Hilda Borgström

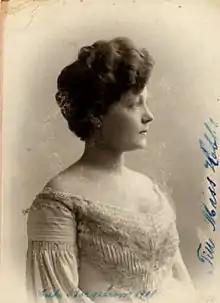
Borgström in 1901

Born in 1871 in Stockholm, Borgström made her film debut in 1912. She starred in leading parts in Victor Sjöström's silent films "Ingeborg Holm" (aka "Margaret Day") (1913) and "Körkarlen" (aka "The Phantom Carriage/The Stroke of Midnight/Thy Soul Shall Bear Witness") in 1921. Borgström started out to be a dancer and trained at the old Royal Theatre's ballet school in Stockholm 1880–1887. Later she decided to turn to the theatre instead and studied drama. Her professional debut on stage came in 1890 at one of Albert Ranft's theatres. She was an actress of Sweden's national stage, the Royal Dramatic Theatre, between 1900 and 1912 and 1920 and 1938.